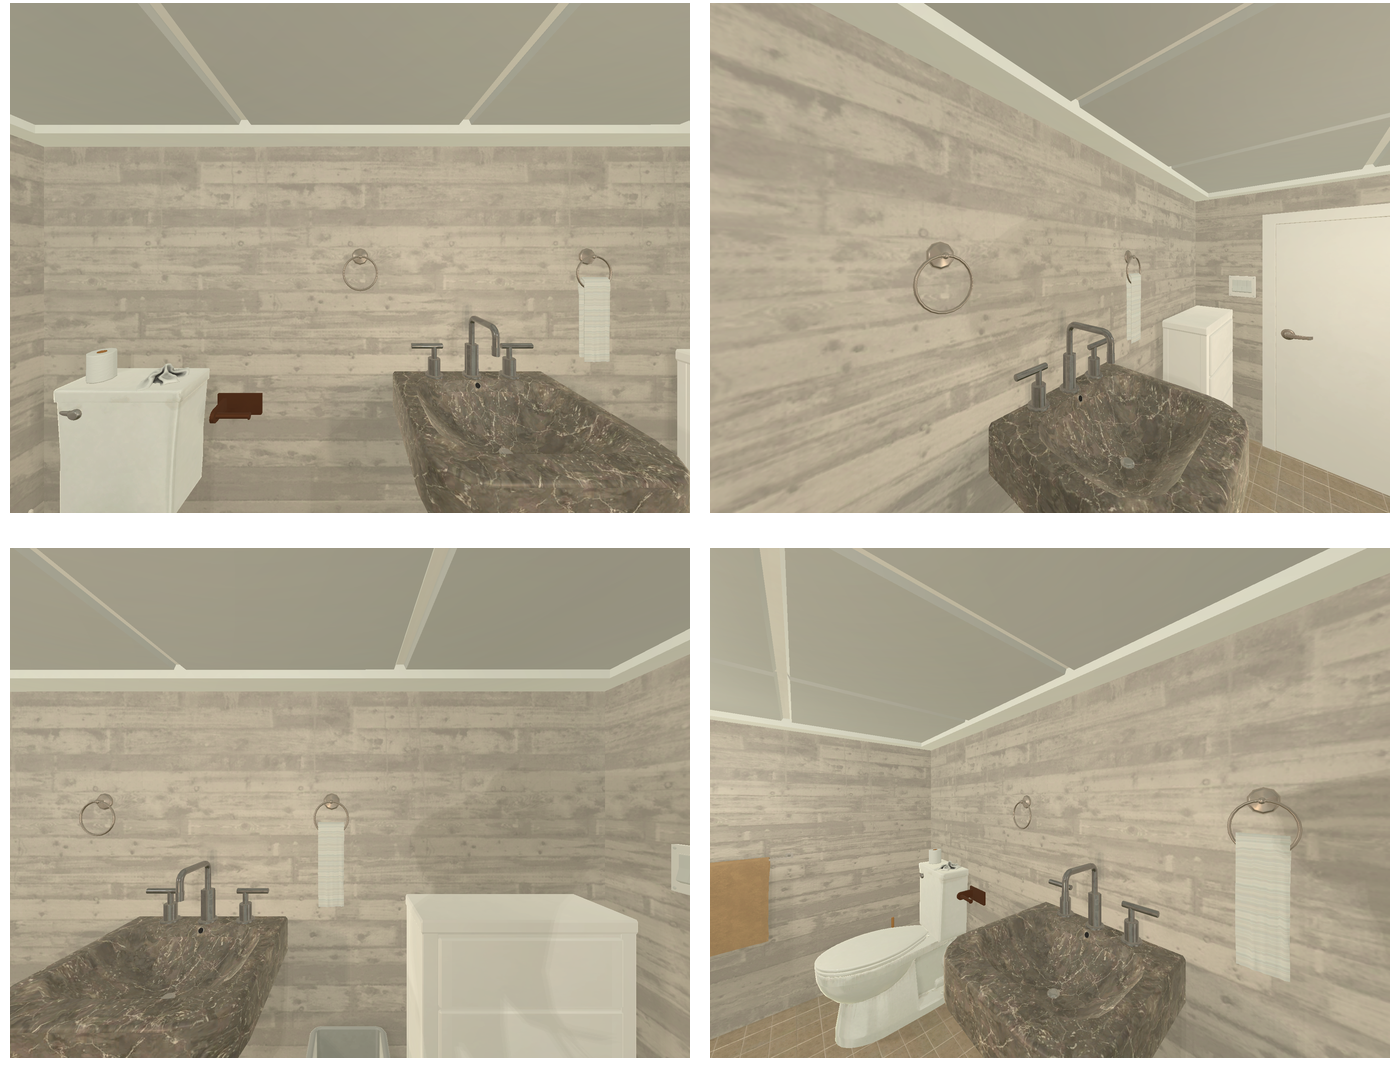Task instruction: Control water flow of the bathroom sink.
Answer: {"task_instruction": "Control water flow of the bathroom sink.", "nodes": ["faucet / handle", "button / knob", "bathroom sink"], "edges": [{"functional_relationship": "control", "object1": "faucet / handle", "object2": "bathroom sink", "spatial_relations": ["higher_than", "close"], "is_touching": true}, {"functional_relationship": "control", "object1": "button / knob", "object2": "bathroom sink", "spatial_relations": ["close", "lower_than"], "is_touching": true}], "action_type": "press", "function_type": "water_flow_control"}